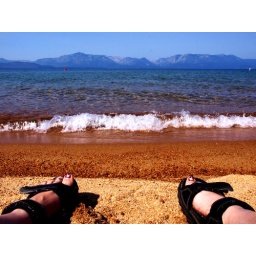
on the beach in lake tahoe